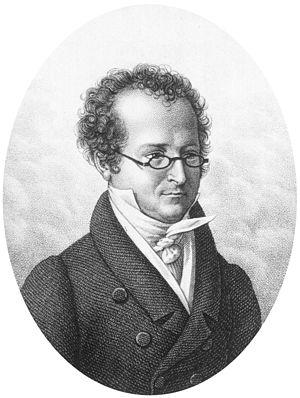
Joseph Hippolyte Cloquet est un médecin et un naturaliste français, né le 10 mars 1787 à Paris et mort le 3 mars 1840 dans cette même ville. Il est le fils du dessinateur Jean-Baptiste Cloquet et le frère de l'anatomiste Jules Cloquet.